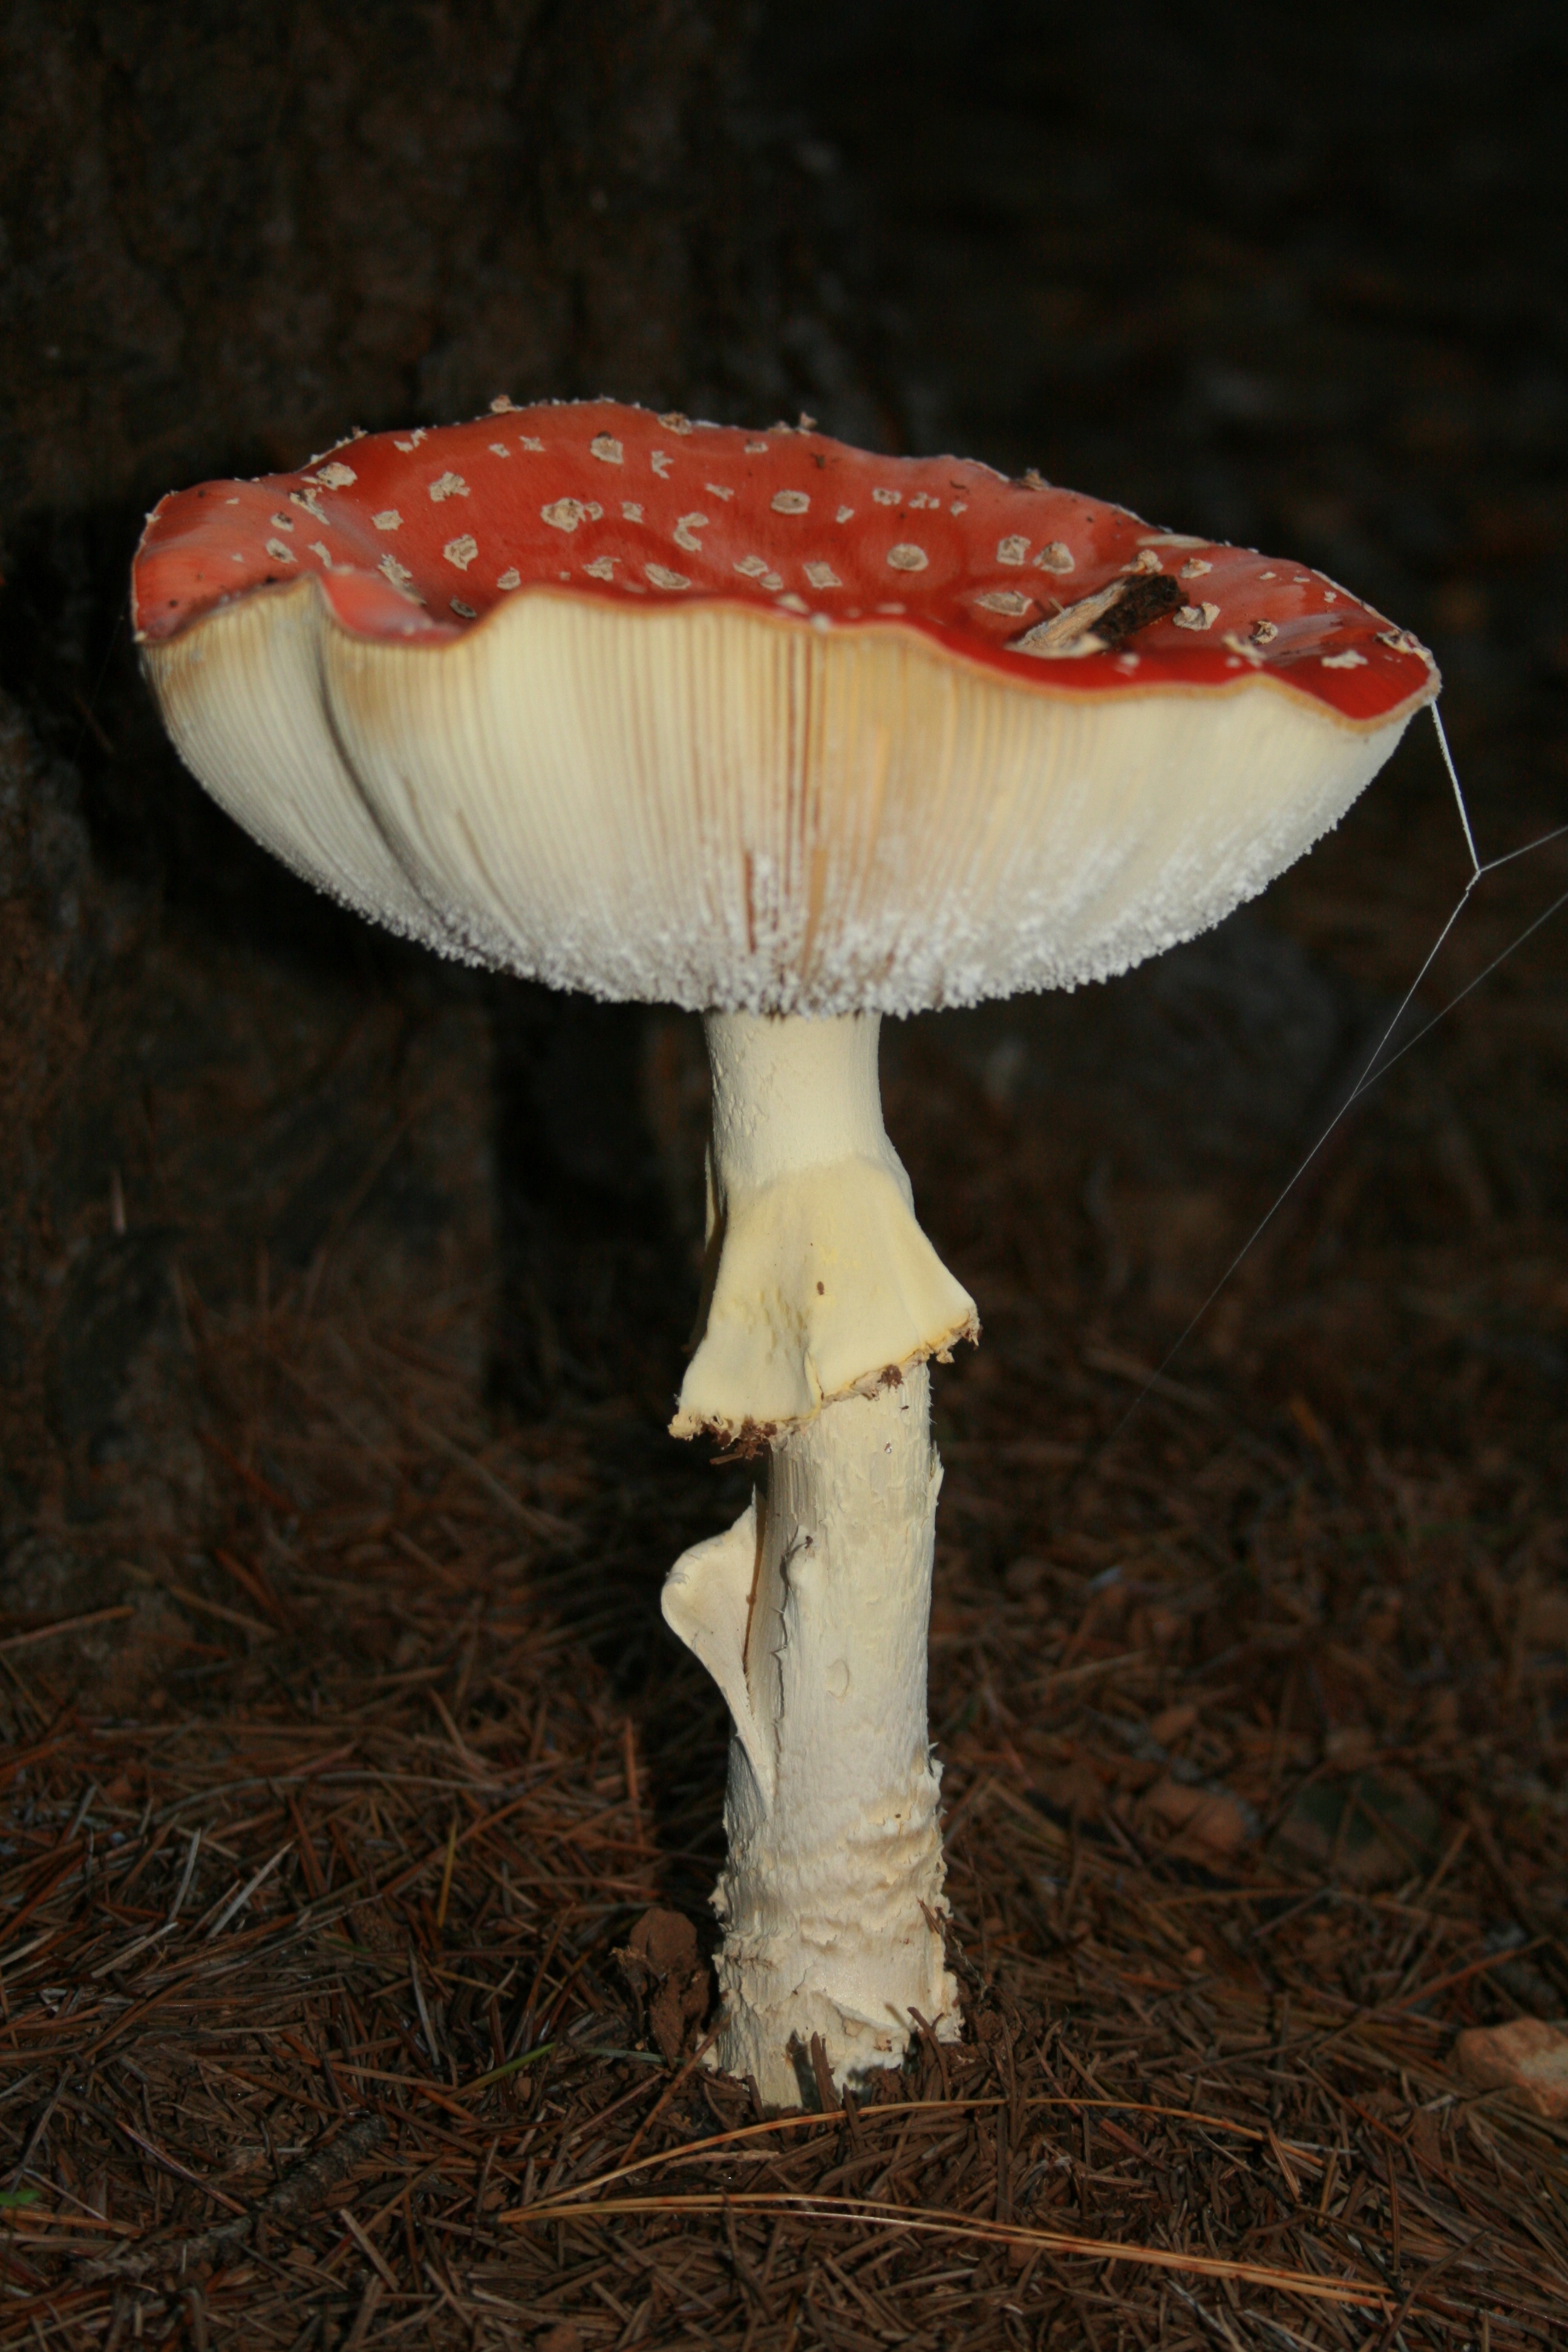
nature, forest, fly, biology, natural, autumn, mushroom, toadstool, fungus, spotted, fungi, cap, amanita, agaric, bolete, muscaria, agaricus, macro photography, plant stem, medicinal mushroom, agaricaceae, penny bun, basidiomycete, fly amanita, fly mushroom